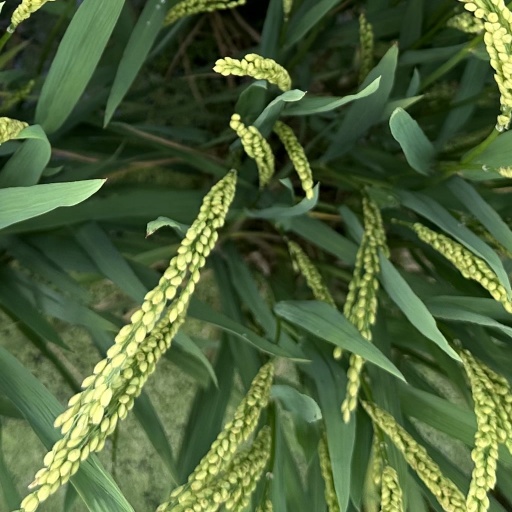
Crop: rice